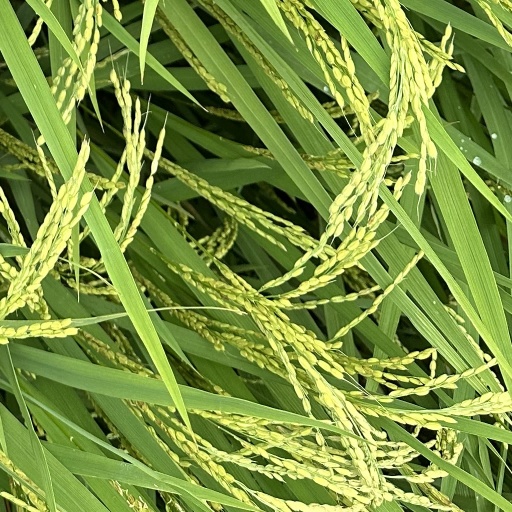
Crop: rice